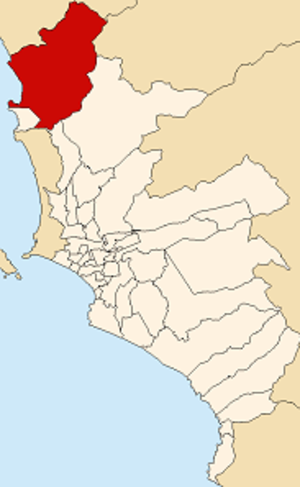
Le district d’Ancón est l’un des 43 districts de la province de Lima au Pérou. Il fut créé le 29 octobre 1874. Il s’agit d’une station balnéaire ancienne située à environ 40 kilomètres au nord du Centre historique de Lima et accessible par la panaméricaine Nord.